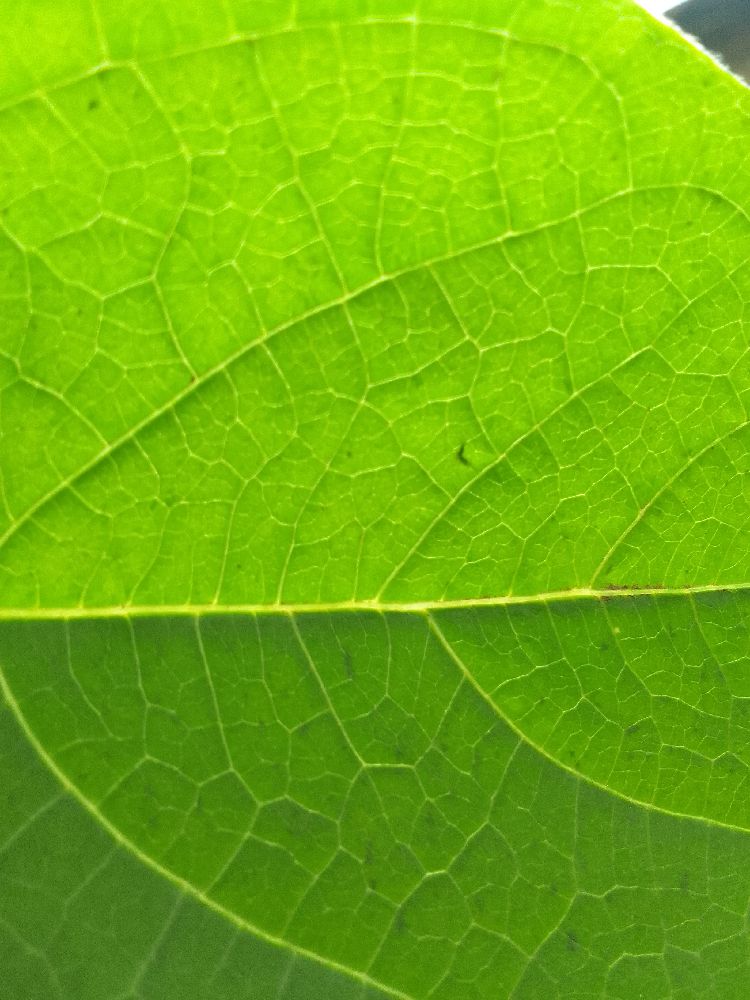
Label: healthy